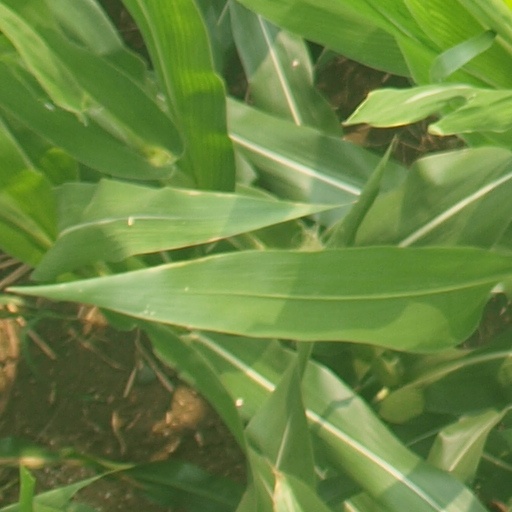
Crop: maize; corn